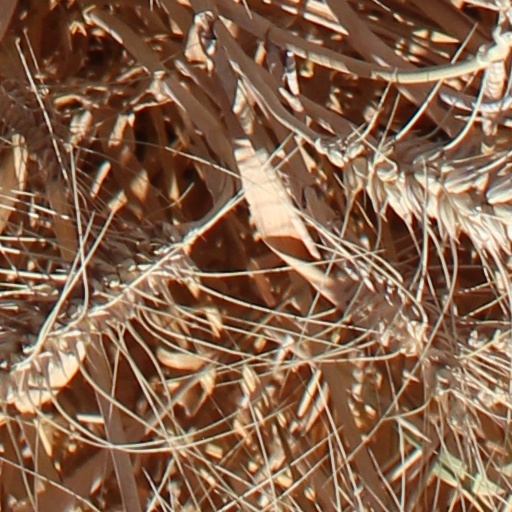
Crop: wheat